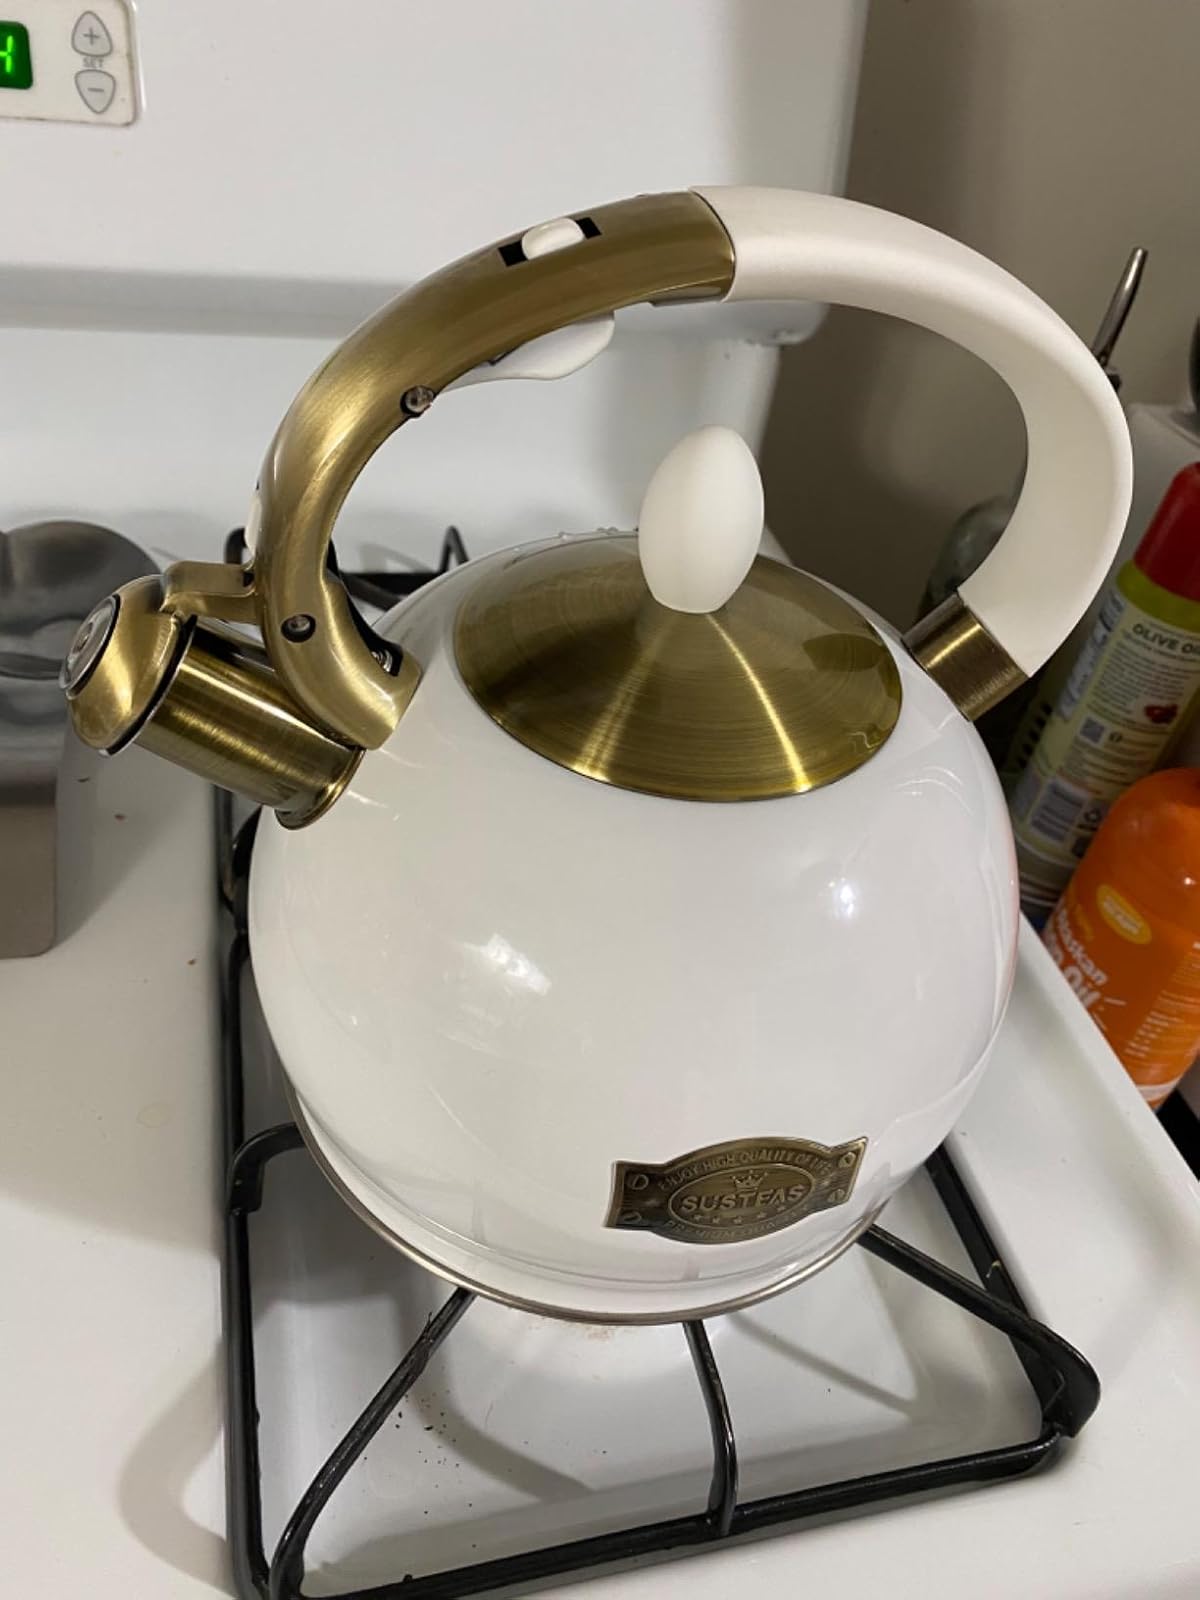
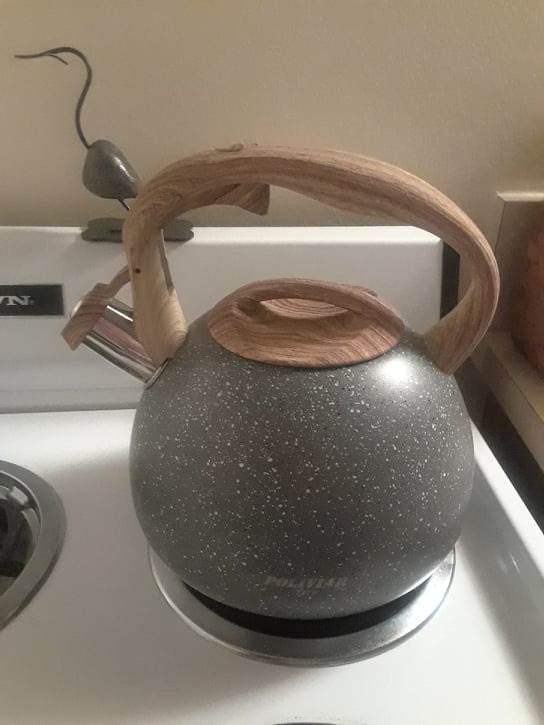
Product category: items_kettle
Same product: no